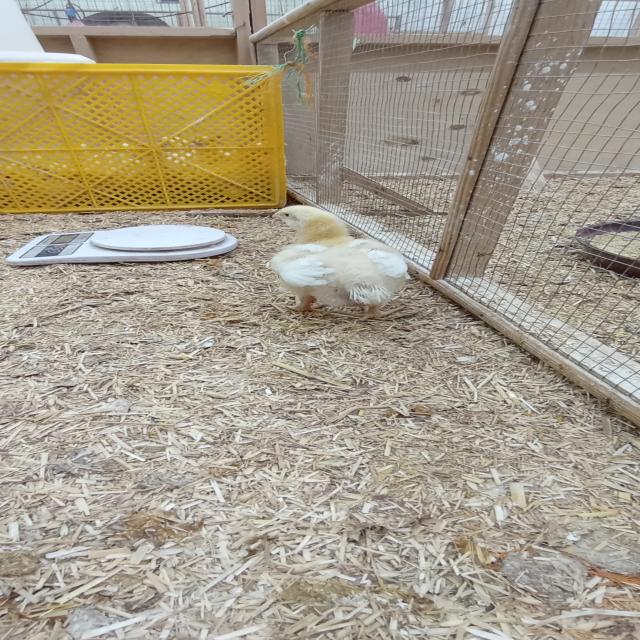
Weight: 363 g